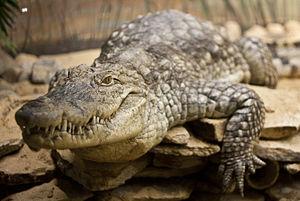
Crocodile du Nil
Crocodilia, est un ordre de reptiles aquatiques ovipares et carnivores qui vivent dans les zones tropicales et subtropicales de la planète. Ils sont apparus sous leur forme actuelle il y a au moins 167,7 millions d'années, c'est-à-dire vers le milieu du Jurassique. Les conceptions modernes situent l'origine des crocodiliens parmi un sous-groupe d'archosauriens terrestres du Trias ancien, il y a environ 240 Ma. De ce fait, ils sont considérés aujourd'hui comme les plus proches parents des oiseaux, lesquels descendent des dinosaures, autres archosauriens. L'ordre des Crocodilia regroupe tous les crocodiliens actuels, placés en deux ou trois familles : les Crocodylidae, les Alligatoridae et pour certaines classifications les Gavialidae. La systématique de ce groupe est très discutée depuis les années 2000. Bien que le terme « crocodiles » soit parfois utilisé pour l'ensemble de ces animaux, il est moins ambigu d'utiliser le terme « crocodiliens ».